Curtiss P-40 Warhawk variants

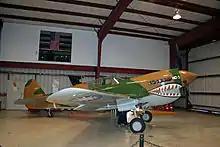
P-40N at the Cavanaugh Flight Museum

The P-40K was intended to be the last P-40 production variant before replacement by the P-60, and only 600 were ordered by the USAAF to supply to China. However, with the cancellation of the P-60 the attack on Pearl Harbor led to this order being increased to 1,300 aircraft. A continuation of the Allison-powered Warhawk, the K was similar to the P-40E, but was powered by a 1,325 hp V-1710-73. It also featured improved machine gun ammunition storage reducing gun stoppages. These were the heaviest P-40 variants, but the extra horsepower on the P-40K gave it good performance particularly at low altitude (noticeably better than the P-40E).